Johnny Depp

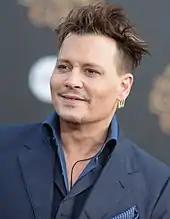
Depp at the premiere of "Alice Through the Looking Glass" in 2016

After Infinitum Nihil's agreement with WB expired in 2011, Depp signed a multi-year first-look deal with Walt Disney Studios. The first film made in the collaboration was "The Lone Ranger" (2013), in which Depp starred as Tonto. Depp's casting as a Native American brought accusations of whitewashing, and the film was not well received by the public or the critics, causing Disney to take a US$190 million loss. Following a brief cameo in the independent film "Lucky Them" (2013), Depp starred as an AI-studying scientist in the sci-fi thriller "Transcendence" (2014), which was yet another commercial failure, and earned mainly negative reviews. His other roles in 2014 were a minor supporting part as The Wolf in the film adaptation of "Into the Woods", and a more substantial appearance as eccentric French-Canadian ex-detective in Kevin Smith's horror-comedy "Tusk", in which he was credited by the character's name, Guy LaPointe.